Doraemon (character)

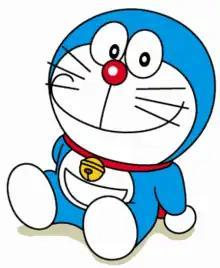
Doraemon as he appears in the 2005 "Doraemon" TV series

is a fictional character and the title character of the manga and anime series "Doraemon", created by Fujiko Fujio. Doraemon is a male robotic cat that travels back in time from the 22nd century to aid a preteen boy named Nobita.